Moon in Taurus

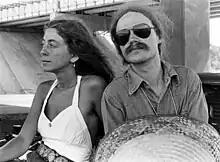

Moon in Taurus is a 1980 film directed by Swiss filmmaker Steff Gruber.